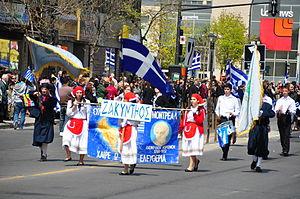
Défilé de l'indépendance grecque à Montréal (Québec, Canada)